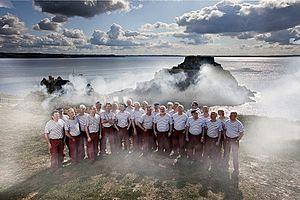
Photo du groupe au fort de Bertheaume à Plougonvelin
Les Marins d’Iroise est un groupe vocal français originaire de Brest, comprenant une vingtaine de chanteurs et quelques musiciens ou musiciennes.